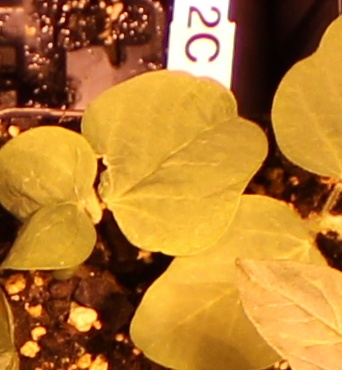
Label: Soybean